March for Our Lives

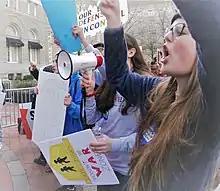
Protesters at Trump Hotel in Washington, D.C.

"The Washington Post" reported that there were many Democrats encouraging the marchers, and many of them, including candidates for office, participated from the sidelines in the march, but few Republicans did similarly. The White House said in a response that they "applaud the many courageous young Americans exercising their first amendment rights."